Rain of animals

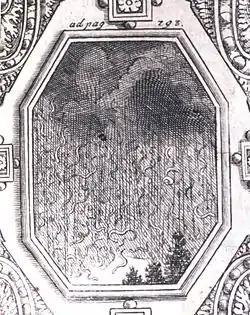
Raining snakes, 1680

A rain of animals is a rare meteorological phenomenon in which flightless animals fall from the sky. Such occurrences have been reported in many countries throughout history, an example being Lluvia de peces, a phenomenon that has occurred many times in Honduras. One hypothesis is that tornadic waterspouts sometimes pick up creatures such as fish or frogs and carry them for up to several miles. However, this aspect of the phenomenon has never been witnessed by scientists.